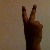
The image shows a hand gesture representing the number 2 in Indian Sign Language.